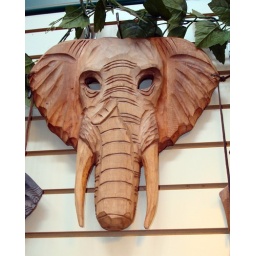
A wooden elephant mask in the gift shop of the Roger Williams Park Zoo in Providence, Rhode Island